Axel Horn

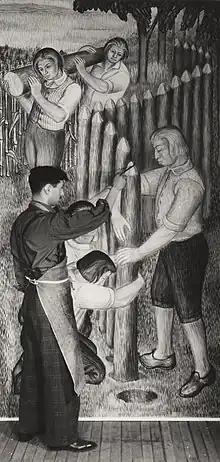
Horn painting "Economic Development of America" mural for the Farm Colony

Axel Horn (born January 11, 1913 – March 5, 2001) was an American artist. His name is sometimes listed as "Axel Horr" as an erroneous reading of his signature on paintings; this error is reflected in the Archives of American Art, leading to confusion over his surname.